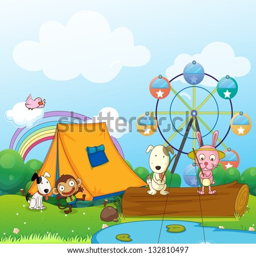
illustration of the animals near the ferris wheel